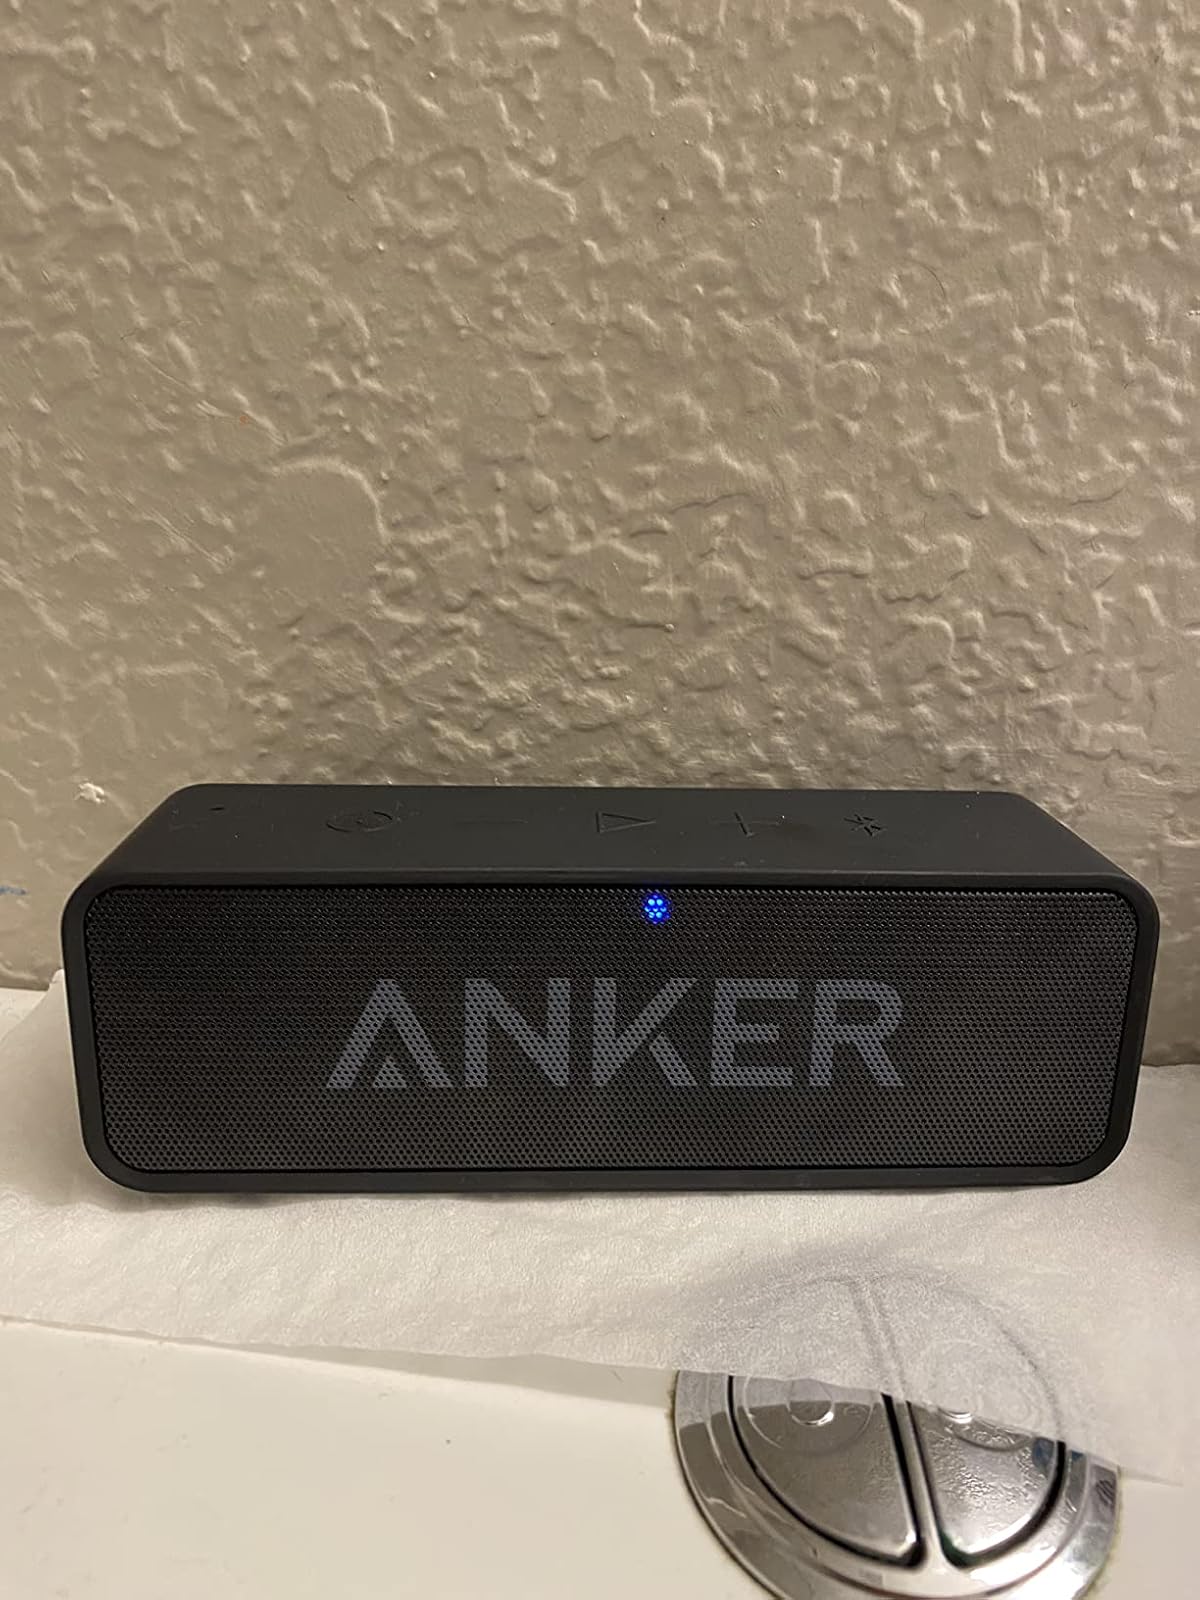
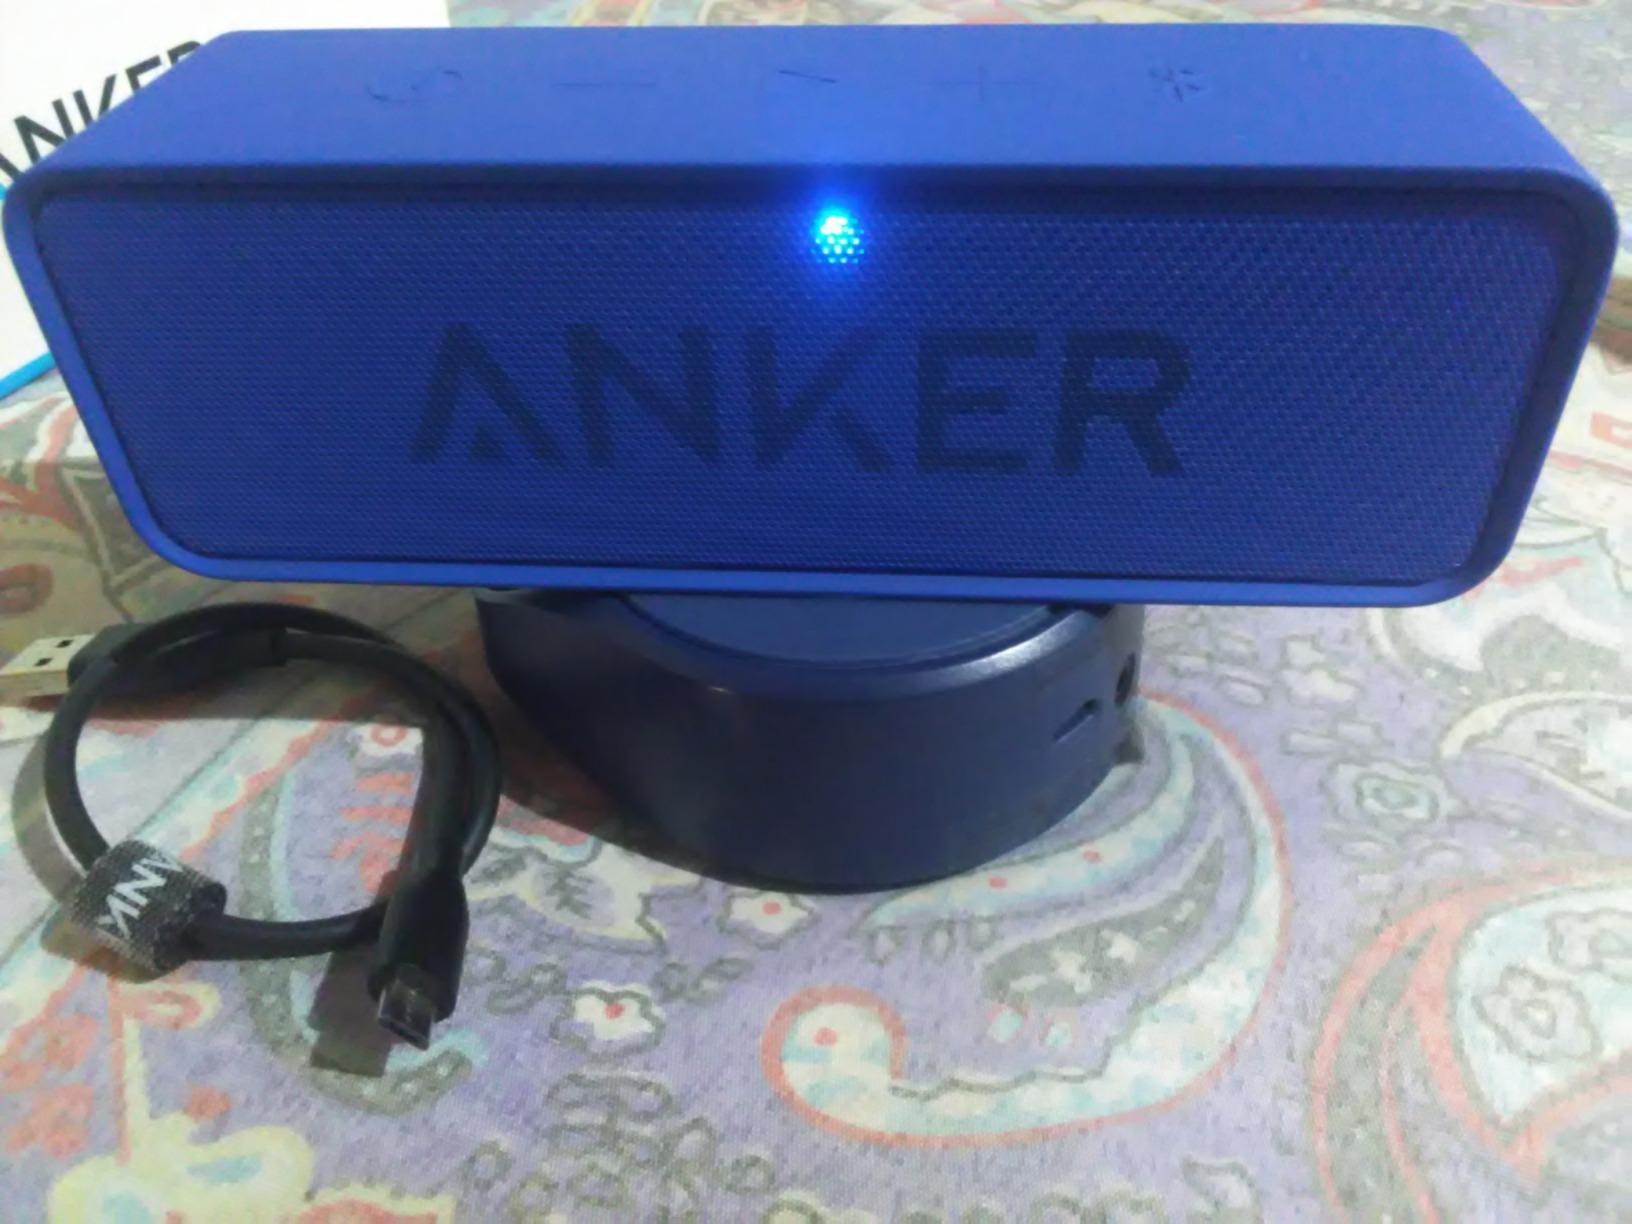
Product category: speaker
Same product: no